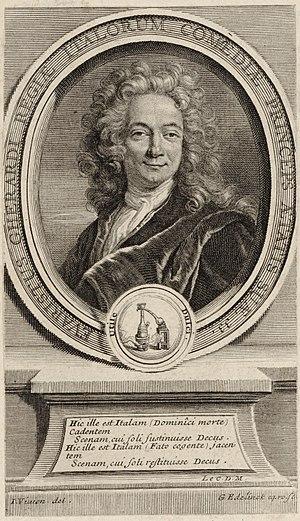
Évariste Gherardi est un acteur et dramaturge italien arrivé en France au début des années 1670.